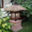
Label: lamp